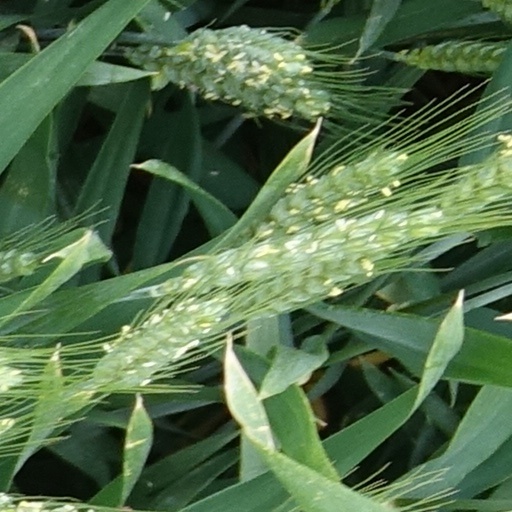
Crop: wheat